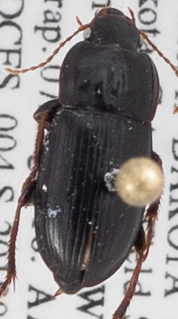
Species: Harpalus opacipennis
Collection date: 2018-08-07
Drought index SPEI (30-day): -0.32
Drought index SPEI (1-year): -0.17
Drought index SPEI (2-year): -0.46